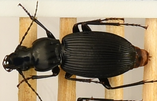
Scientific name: Pterostichus lachrymosus
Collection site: Mountain Lake Biological Station NEON (MLBS), plot MLBS_009